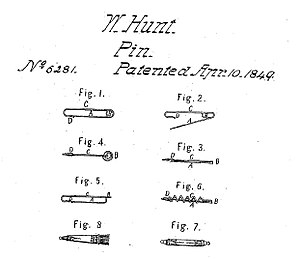
Walter Hunt / Billedgalleri
Walter Hunt var en amerikansk opfinder, der patenterede sikkerhedsnålen 10. april 1849. Snart efter solgte han patentet for 400 dollars.